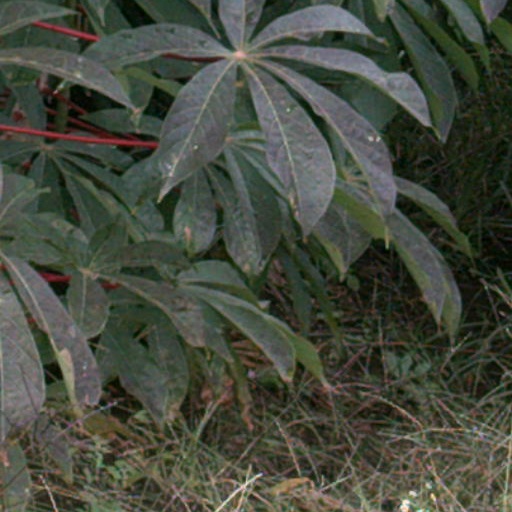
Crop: cassava